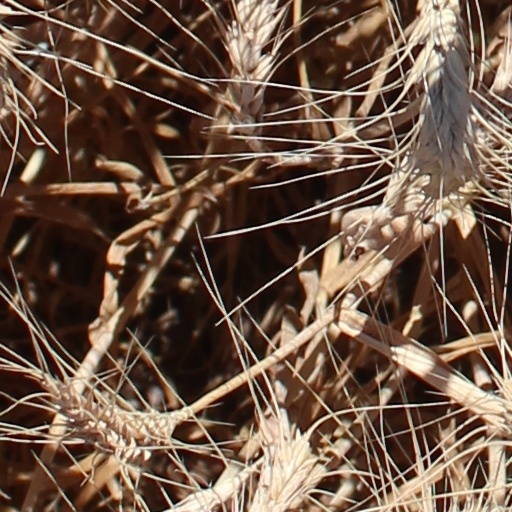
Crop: wheat